American Jewish Committee

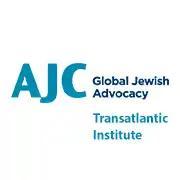
AJC Transatlantic Institute

On November 11, 1906, 81 Jewish Americans of Central European background met in the Hotel Savoy in New York City to establish the American Jewish Committee. The immediate impetus for the group's formation was to speak on behalf of American Jewry to the U.S. government about pressuring Tsarist Russia to stop pogroms against Jews in the Russian Empire. More broadly, AJC sought to protect the rights of Jews all over the world and to combat anti-Jewish discrimination and antisemitism.